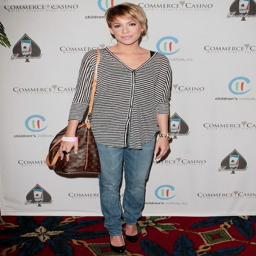
actor with short hair and wearing a striped shirt